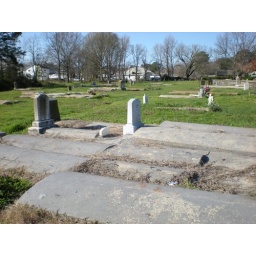
Where my sister lives in crisfield is so close to the water tables..the graves must be above ground